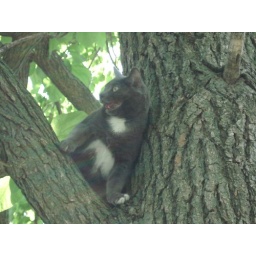
cat in tree 005